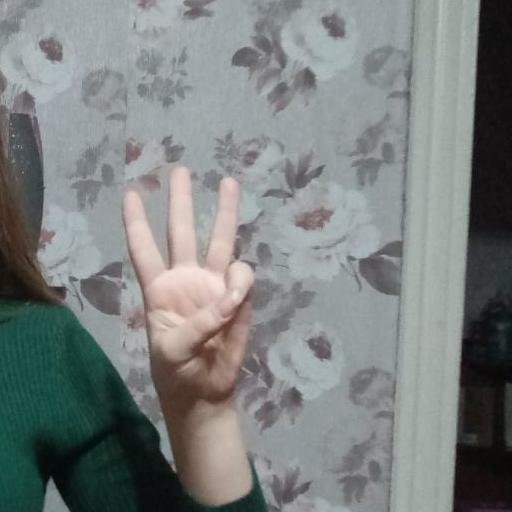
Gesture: three